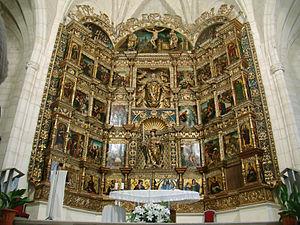
Olivares de Duero est une commune de la province de Valladolid dans la communauté autonome de Castille-et-León en Espagne.